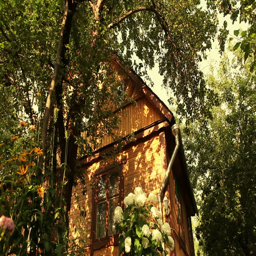
wooden house in the garden